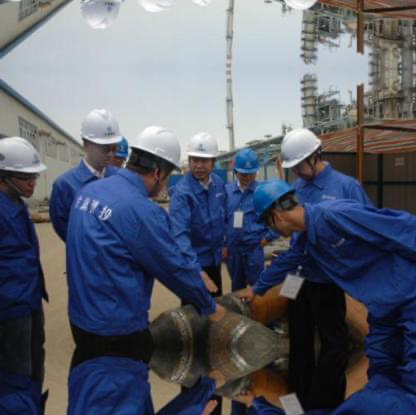
Objects in the image:
label: helmet
label: helmet
label: helmet
label: helmet
label: helmet
label: helmet
label: helmet
label: helmet
label: helmet
label: helmet
label: helmet